USS Batfish (SSN-681)

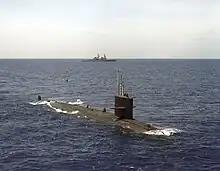
"Batfish" during Advance Phase III in 1986

After commissioning, "Batfish" was assigned to Submarine Squadron 4, which at the time was based at Naval Station Charleston at Charleston, South Carolina. She arrived there on 7 October 1972 after stops at Norfolk and the U.S. Naval Academy.